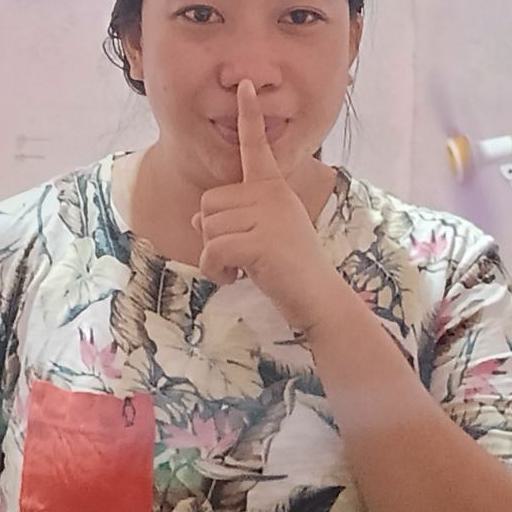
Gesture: mute